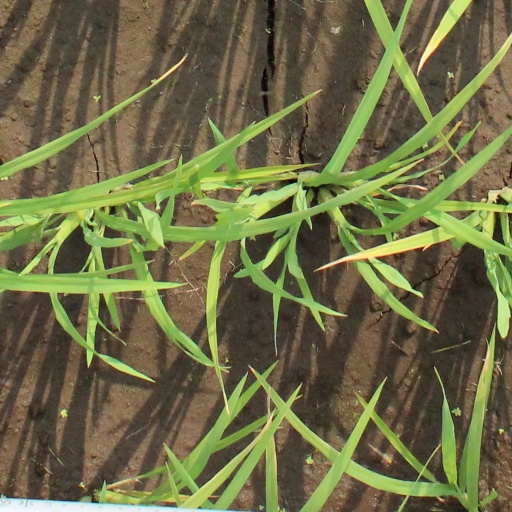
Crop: rice